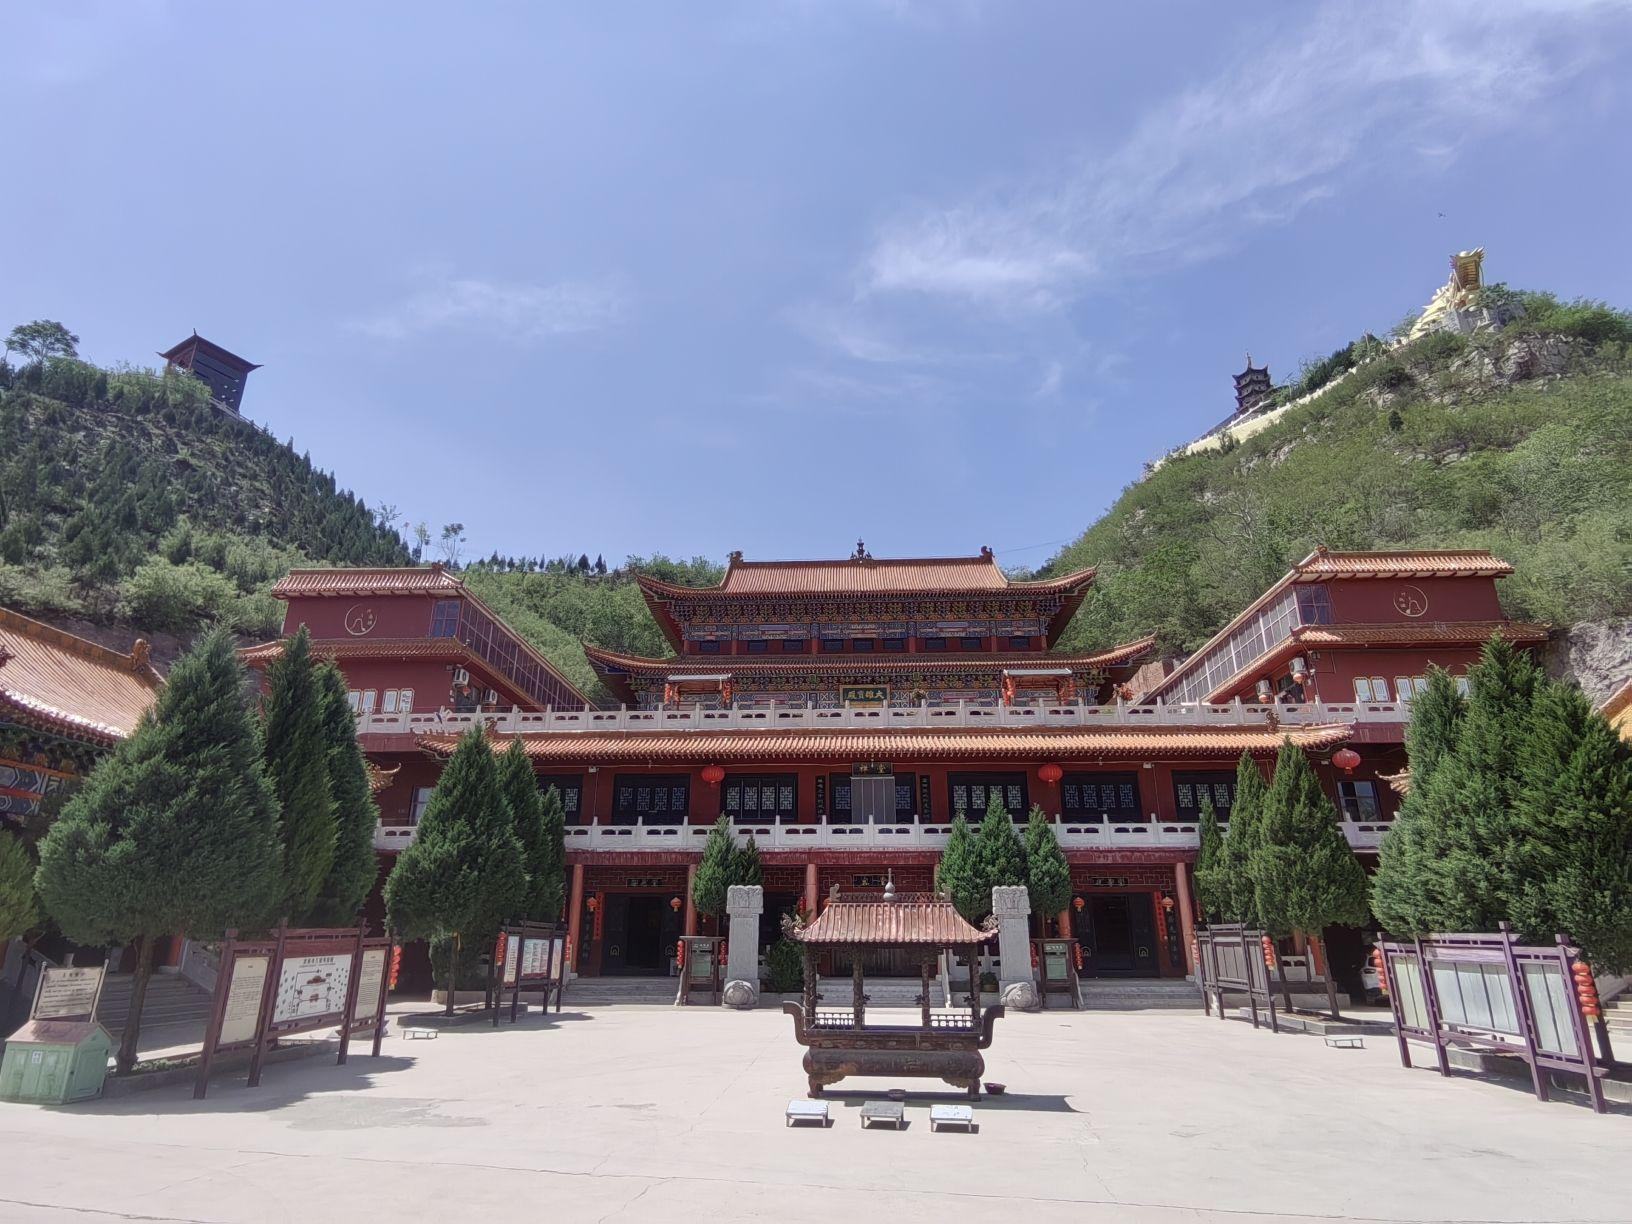
地标名称：灵岩寺
所在城市：石家庄市·井陉县